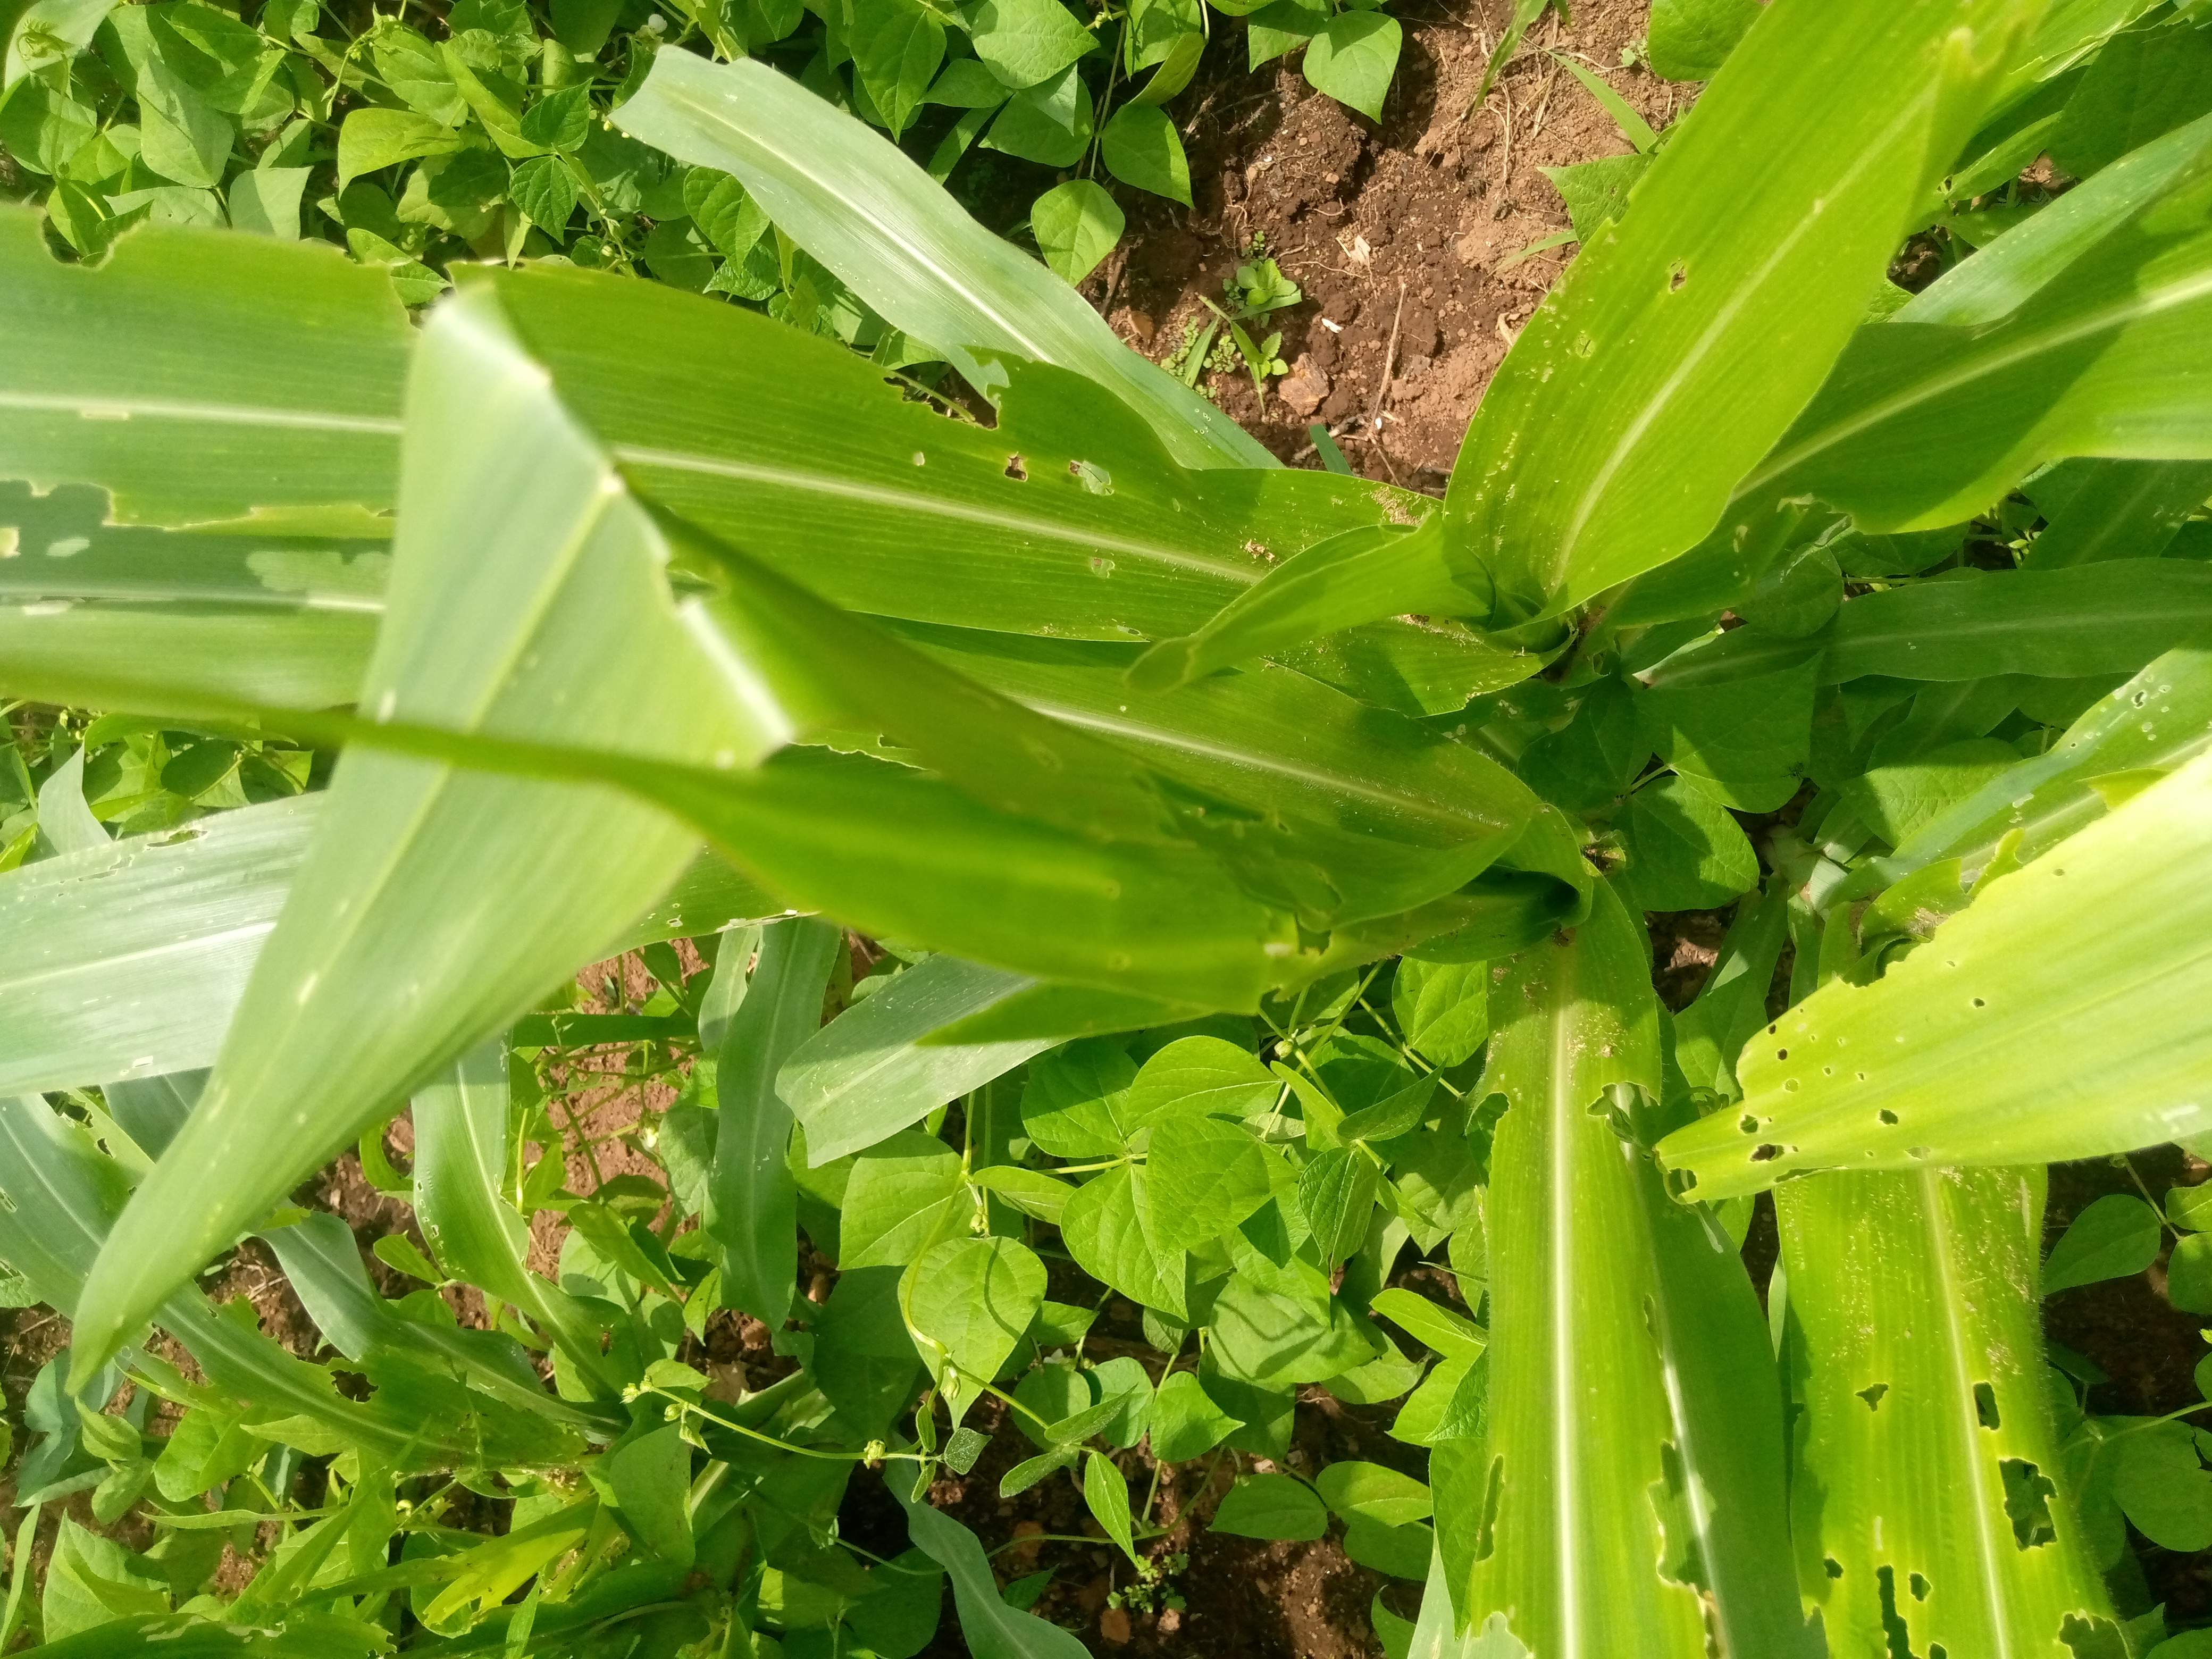
Label: spodoptera_frugiperda